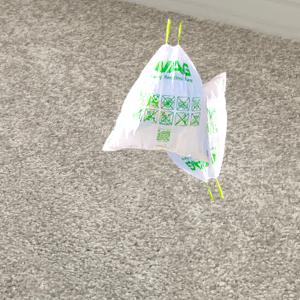
Label: plasticbags